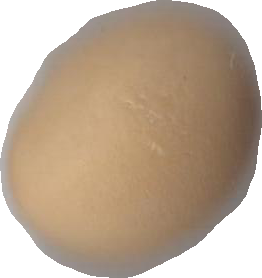
Variety: Grobogan